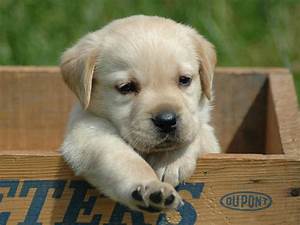
Label: dog